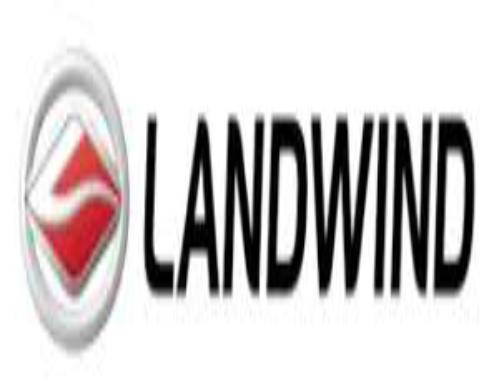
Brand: Landwind-1
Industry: Transportation